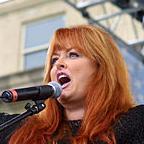
Age: 41